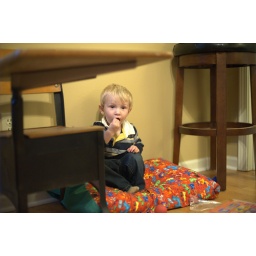
Sittin' in a dog bed munchin' on a cookie